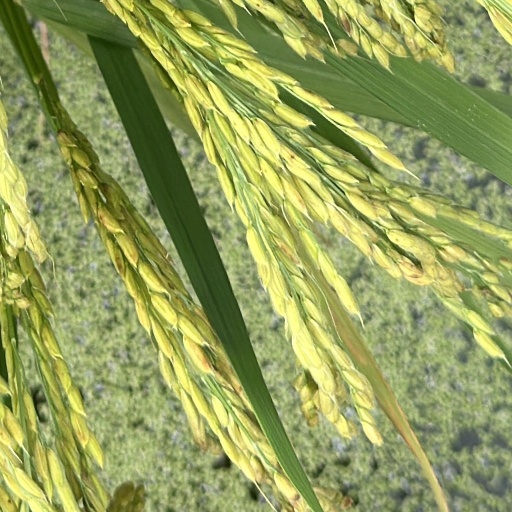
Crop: rice